Trans,trans,trans-(1,5,9-Cyclododecatriene)nickel(0)

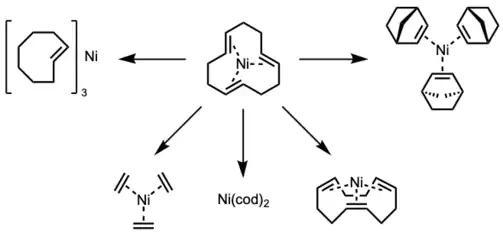
Formation of other 16-electron Ni(0)-olefin complexes from "t"-Ni(cdt)

Recently, it was demonstrated that "t"-Ni(cdt) can be used to synthesize unique air-stable 16-electron Ni(0)–olefin complexes, such as Ni(stb) and Ni(stb) using ("E")-stilbene ligands.